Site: brandenburg
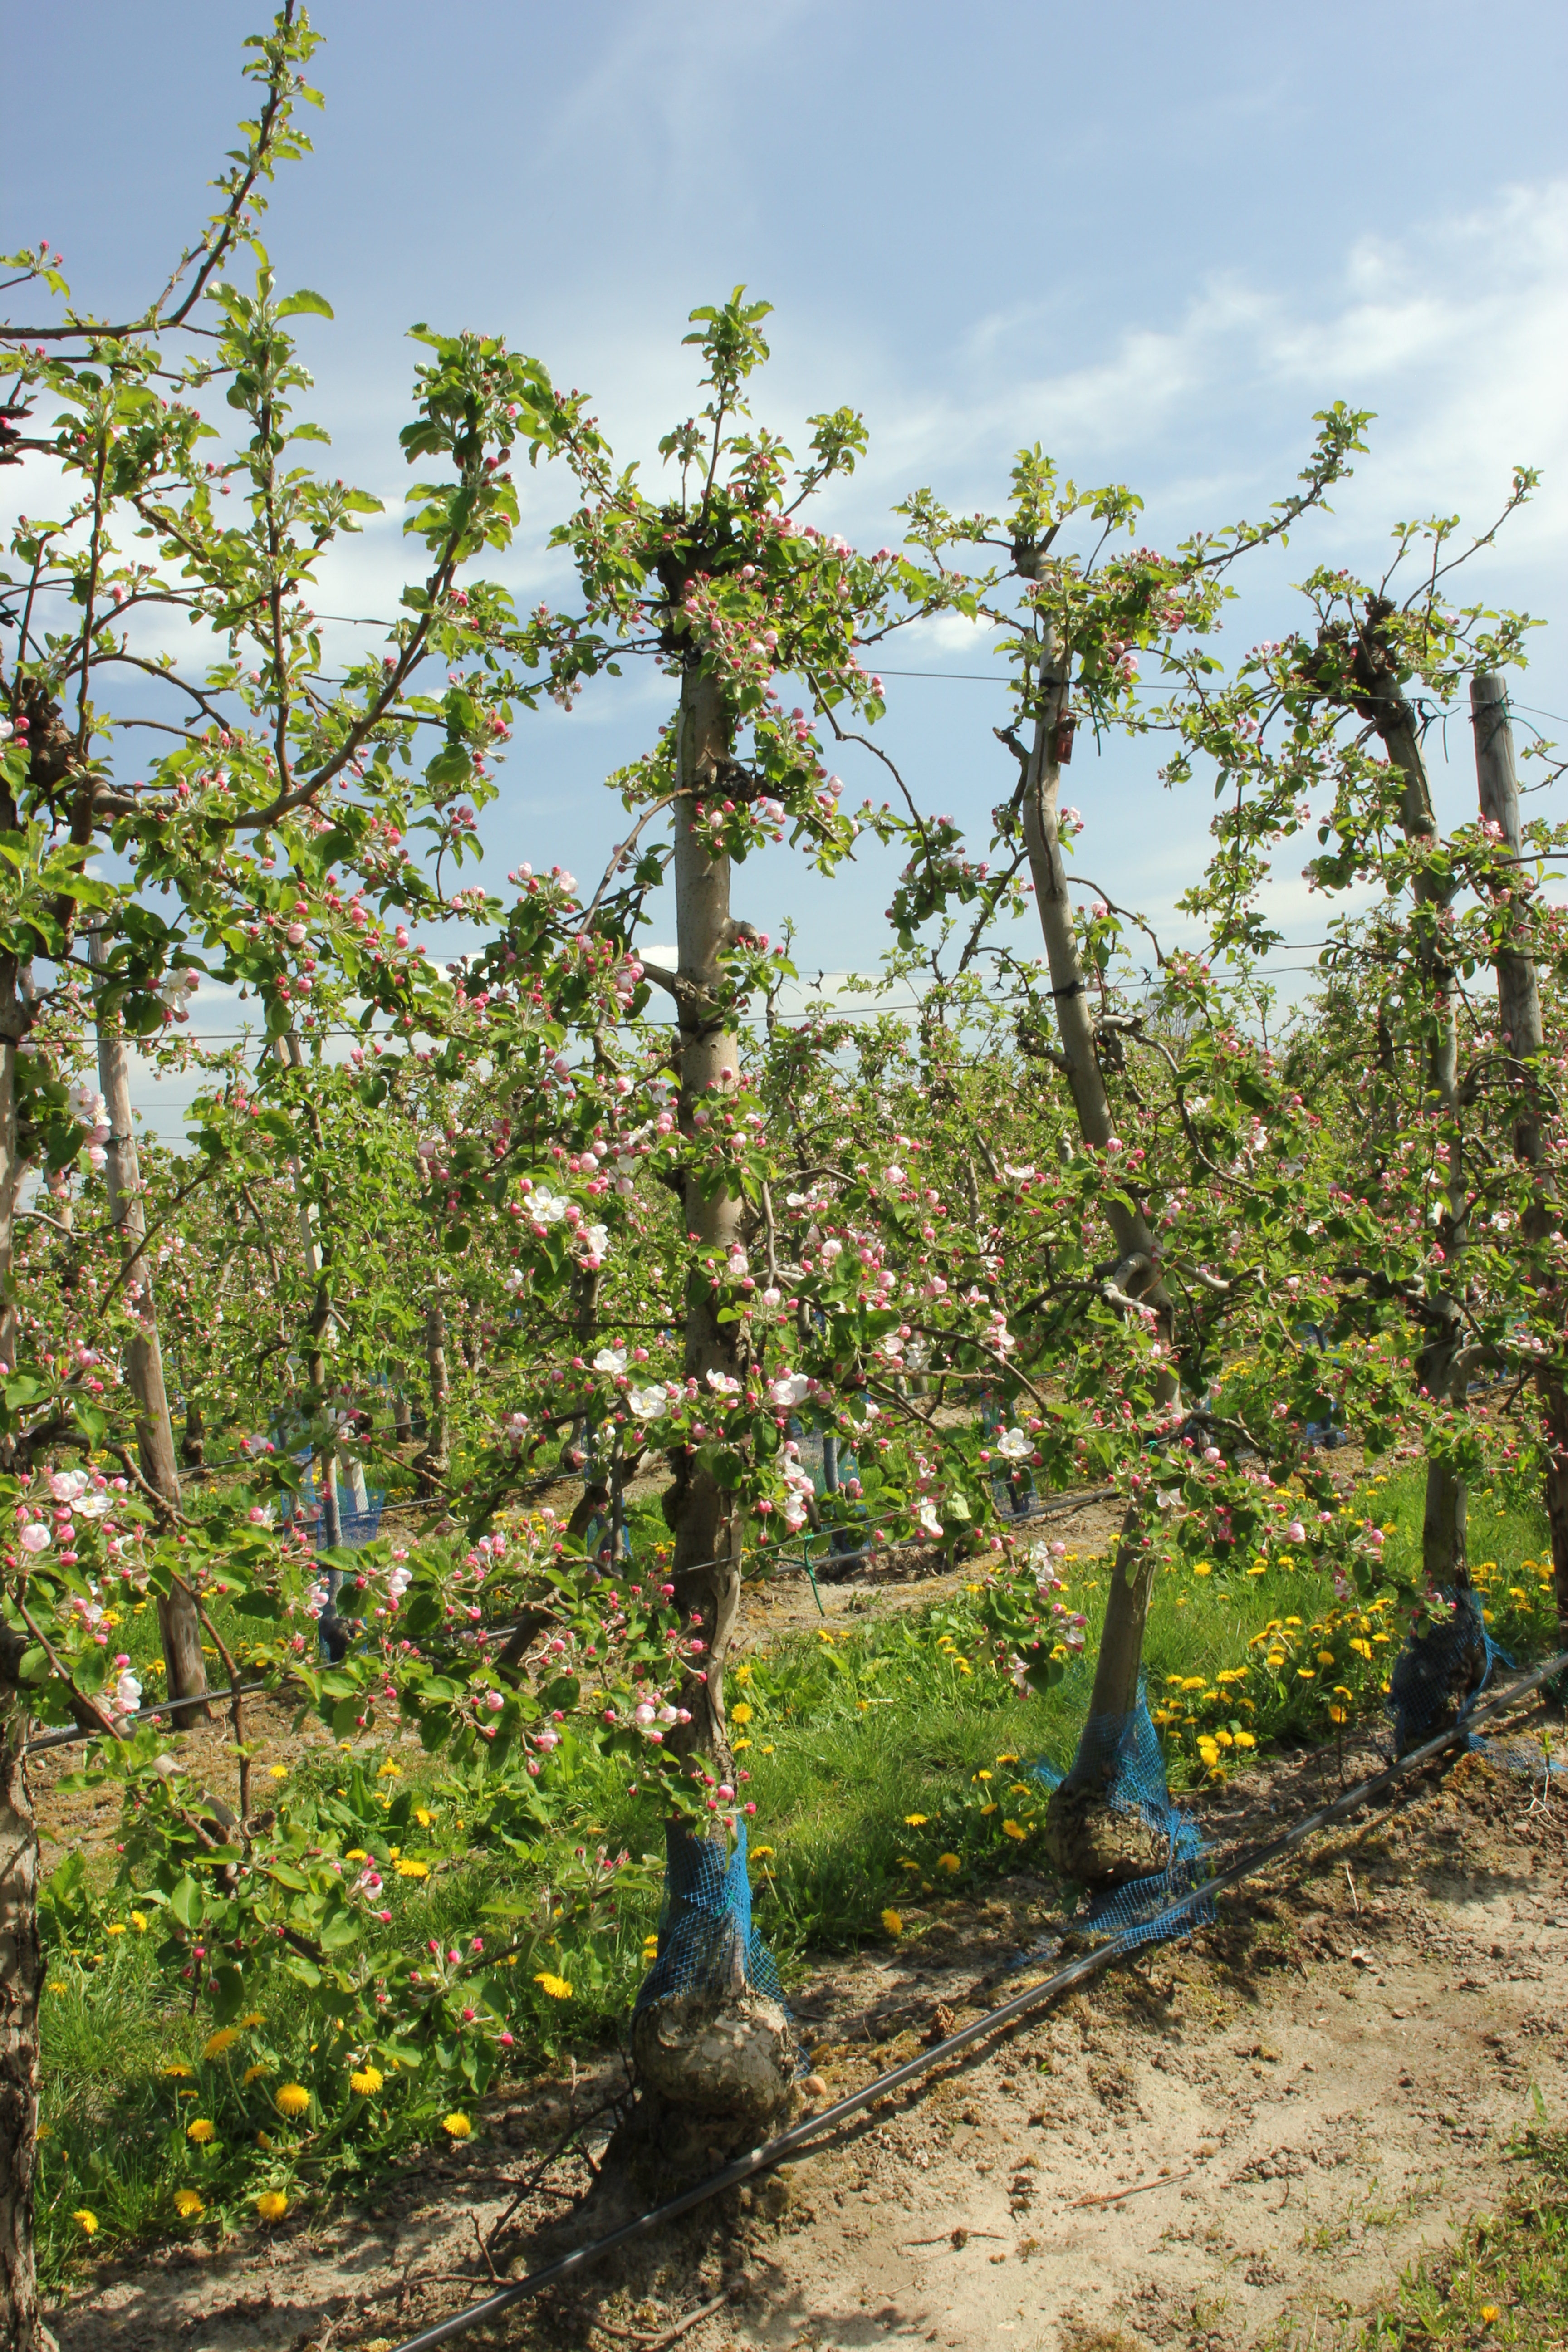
Growth stage (BBCH 57): Inflorescence emergence